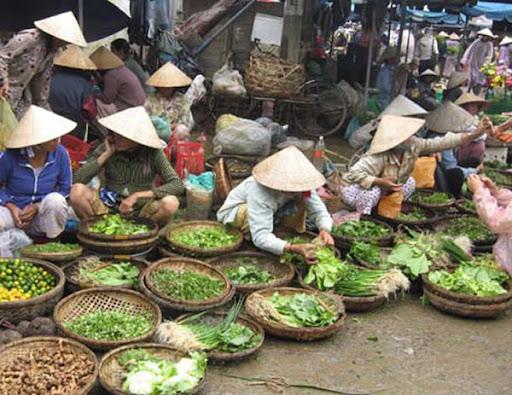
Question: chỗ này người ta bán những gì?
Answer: rau xanh các loại